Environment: real
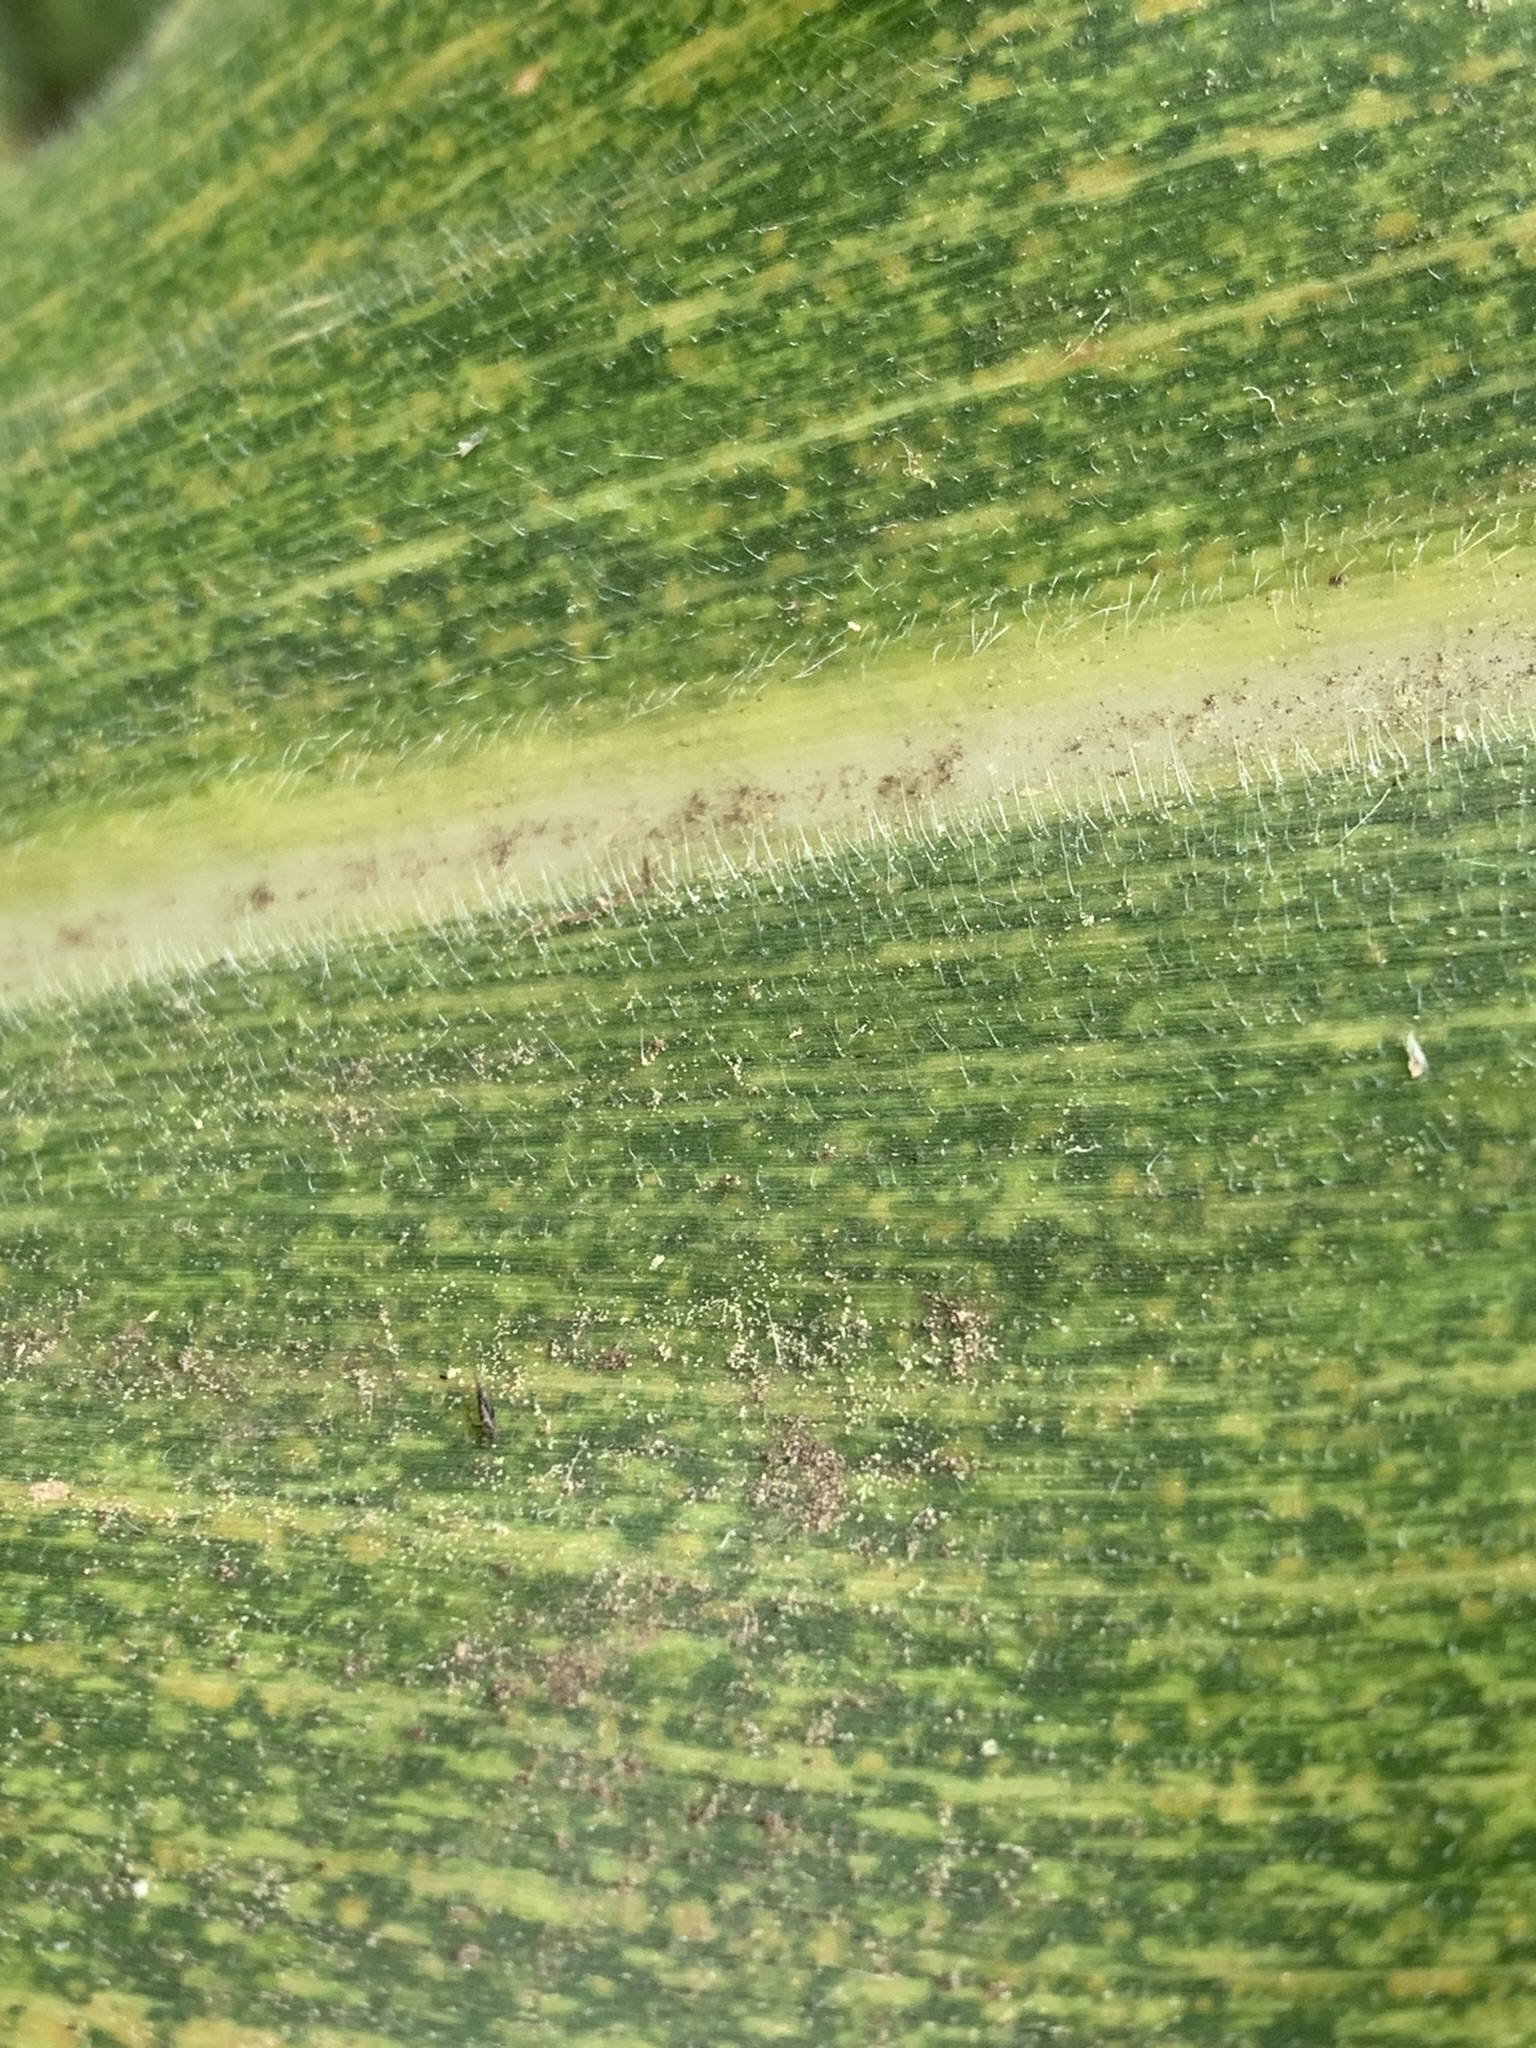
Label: lethal_necrosis